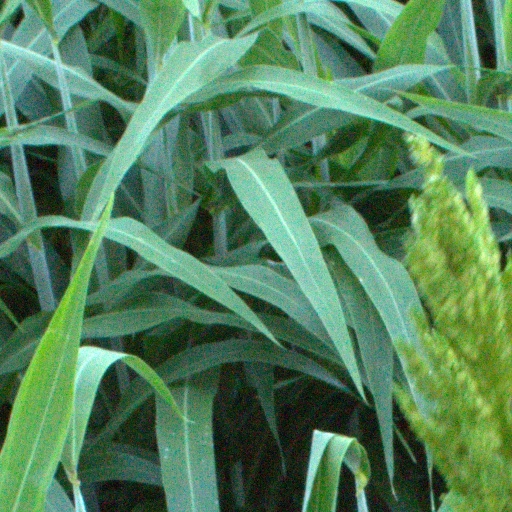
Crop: sorghum